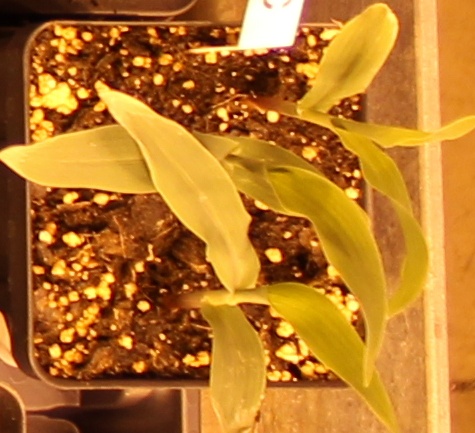
Label: Corn